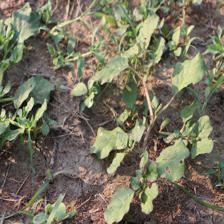
Label: BroadLeafWeed